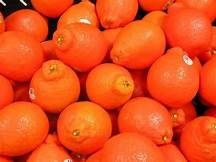
Label: mandarine